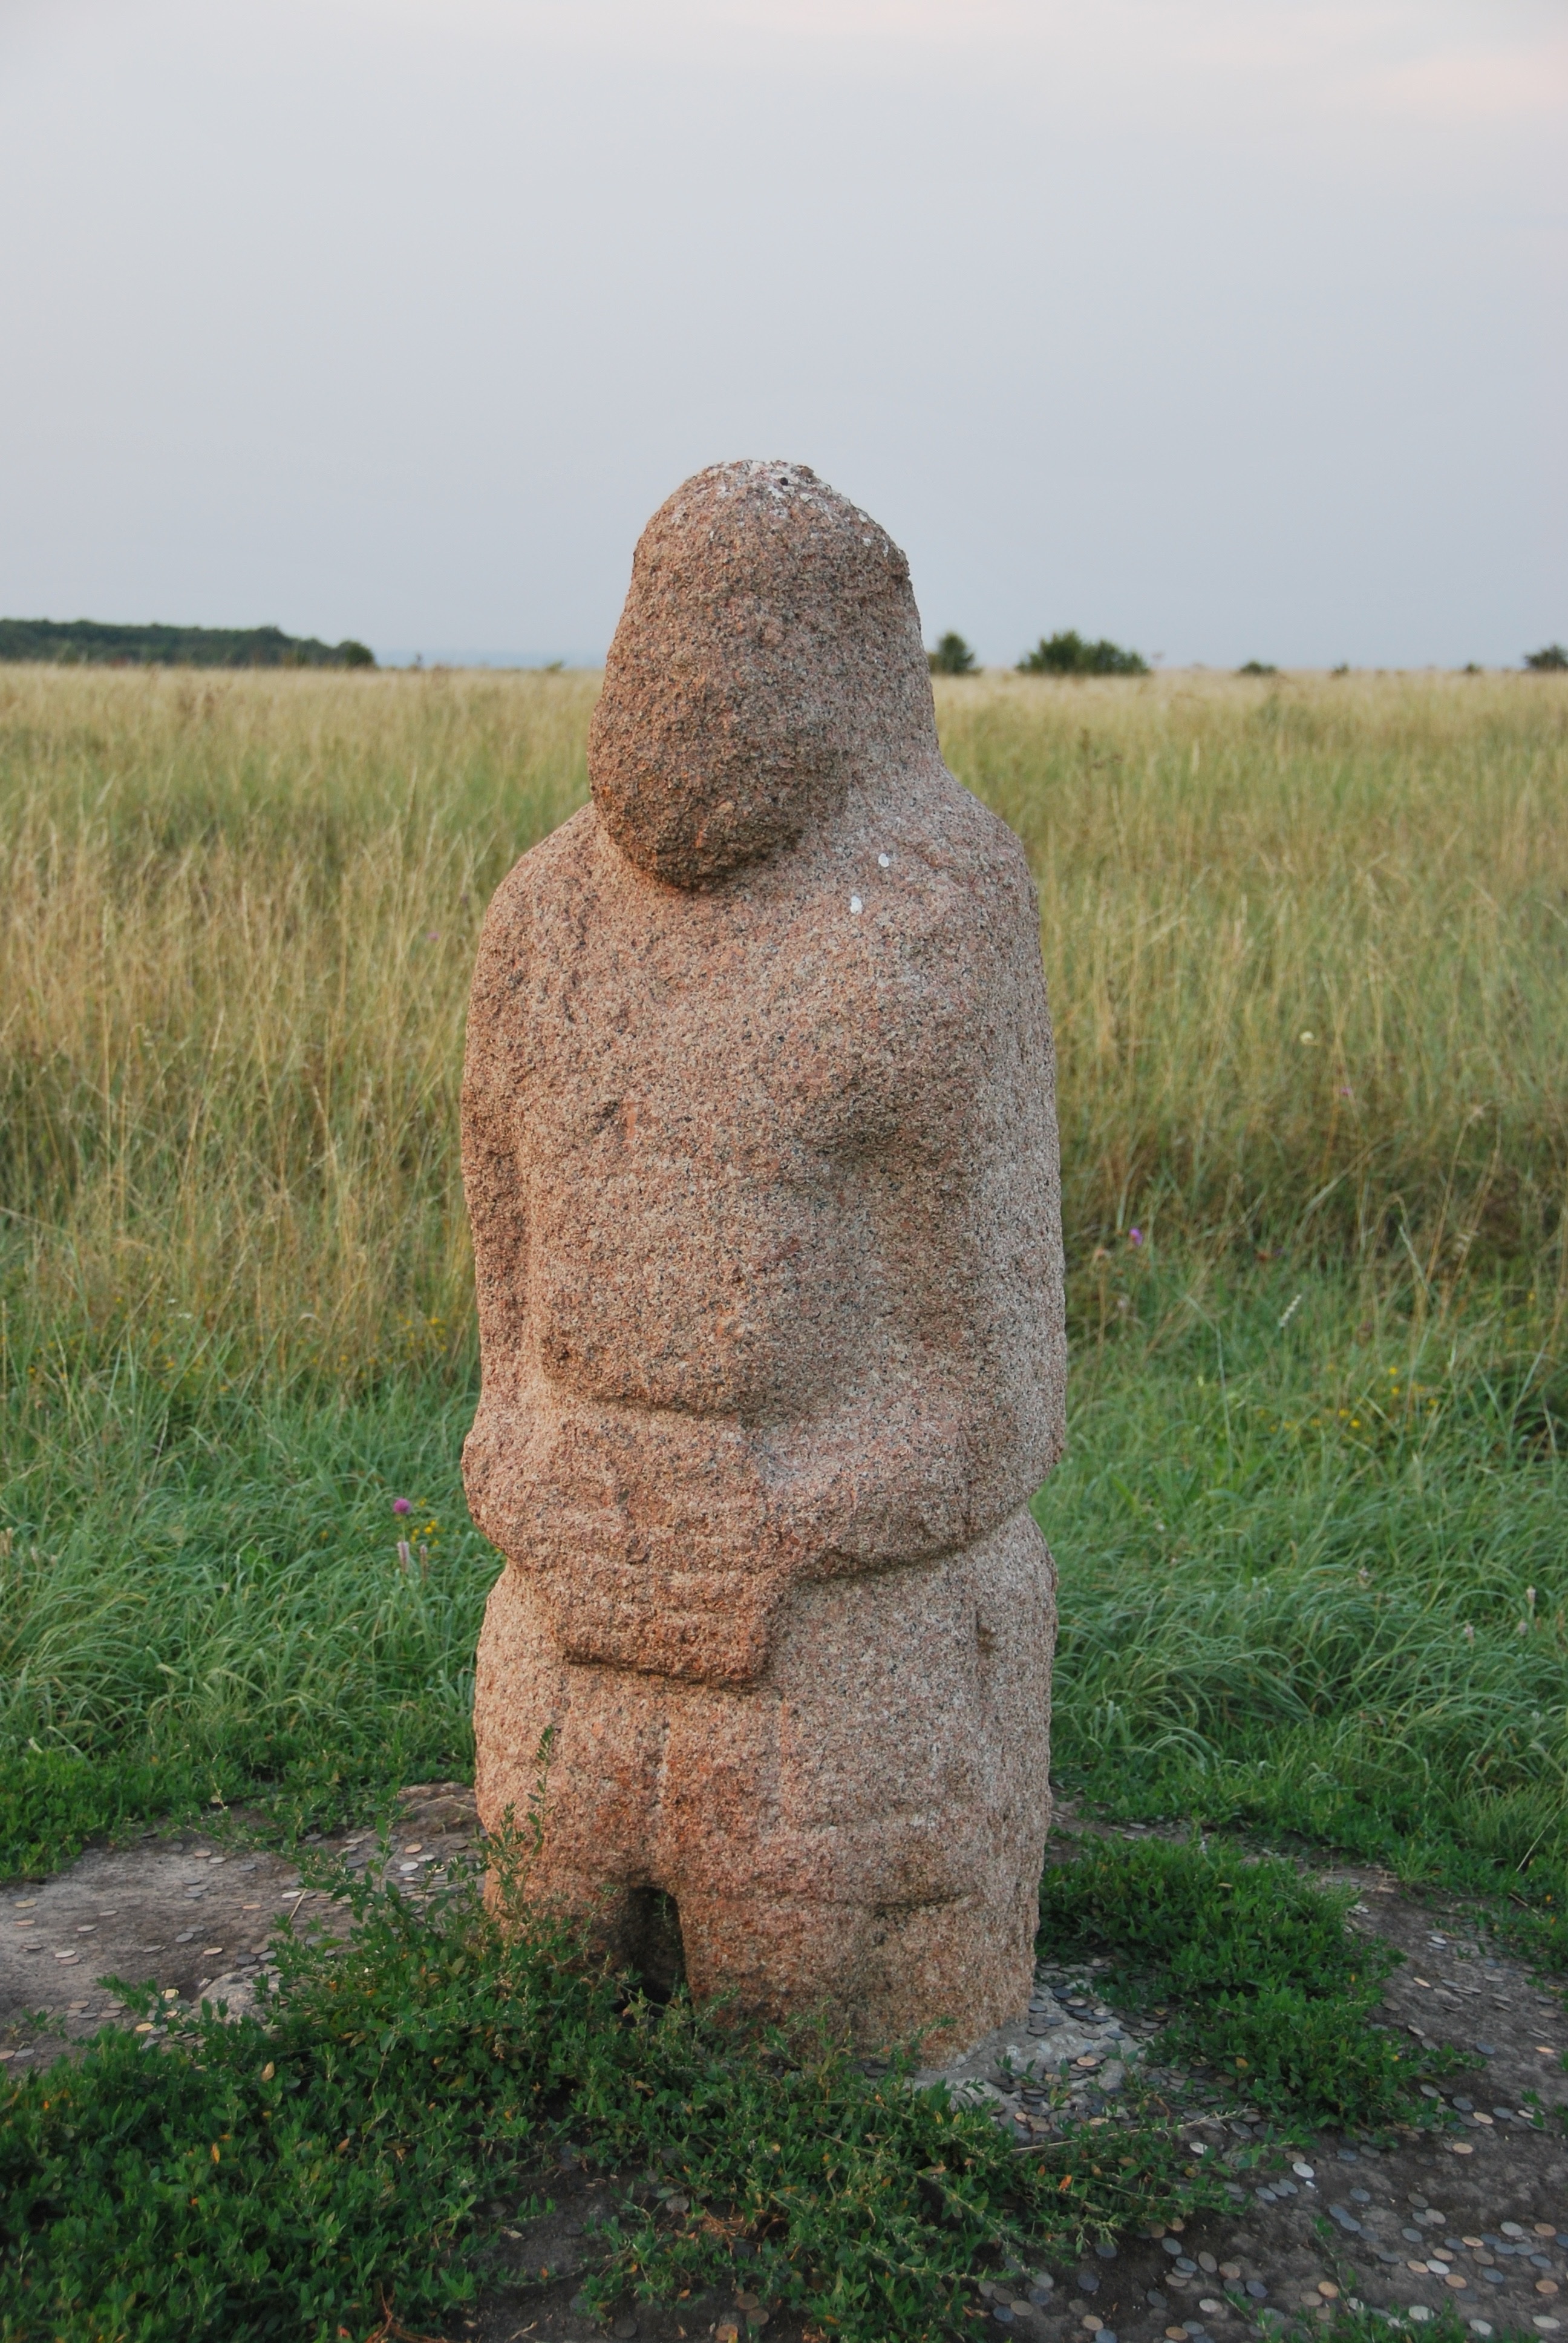
grass, sand, rock, monument, statue, agriculture, sculpture, art, showplace, rural area, stone woman, kursk, ancient artifact, grass family